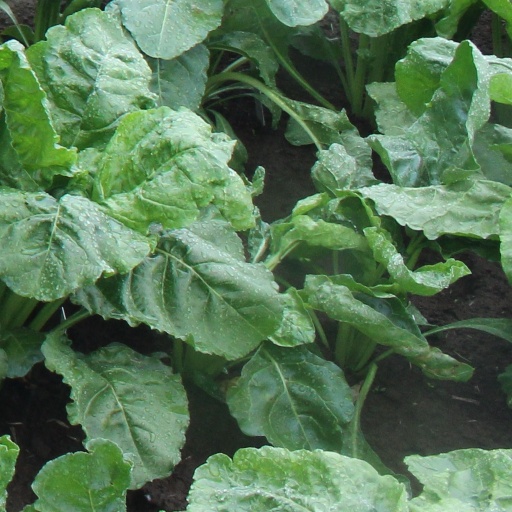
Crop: sugar beet